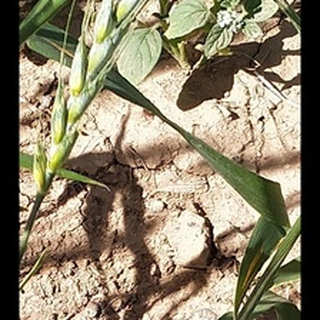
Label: healthy_wheat